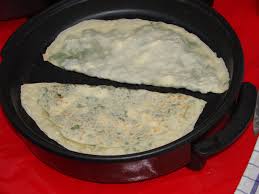
Yemek: gozleme